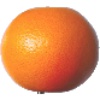
Label: Grapefruit Pink 1